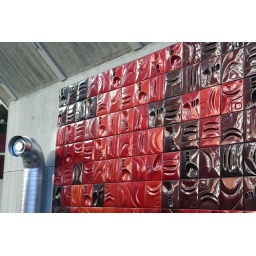
Groovy wall in a coffee house